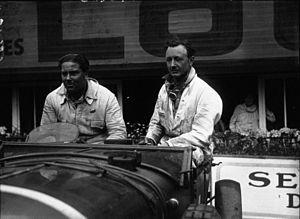
Sir Henry Ralph Stanley Birkin, dit Tim Birkin, 3ᵉ baronnet, est un pilote automobile britannique et l'un des Bentley Boys. En 1929, il remporte les 24 Heures du Mans avec Woolf Barnato au volant d'une Bentley 6½ Litre.
Les 24 Heures du Mans 1929 sont la 7ᵉ édition de l'épreuve et se déroulent les 15 et 16 juin 1929 sur le circuit de la Sarthe.